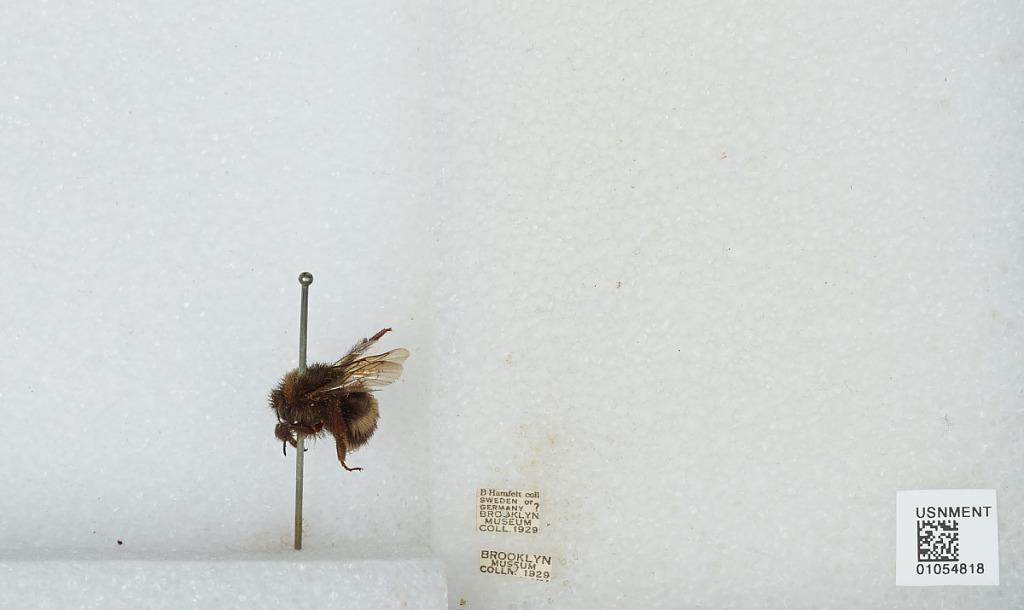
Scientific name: Bombus sp.
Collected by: B. Hamfelt
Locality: Sweden or Germany